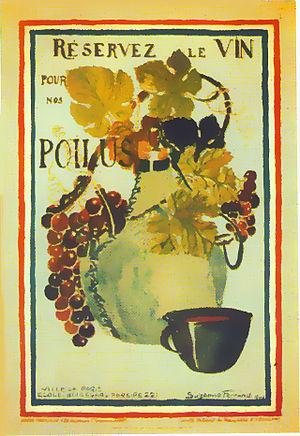
Affiche Vin aux poilus 1914 1918
Les discours sur le vin et la santé ont évolué au cours de l'histoire. Le vin a longtemps été considéré comme une boisson préservant la santé lorsqu'il était consommé avec mesure, et des vins médicinaux ont même été préconisés pour soigner certaines affections. Ces croyances ont été propagées par les autorités médicales jusqu'à la seconde moitié du XXᵉ siècle, avant d'être ébranlées par les études épidémiologiques et la compréhension de la chimie du vin.